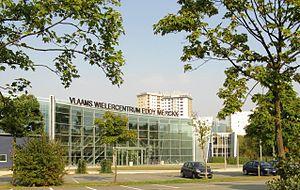
Les Championnats d'Europe de cyclisme sur piste juniors et espoirs 2019 ont lieu du 9 au 14 juillet 2019 au Vlaams Wielercentrum Eddy Merckx de Gand, en Belgique.